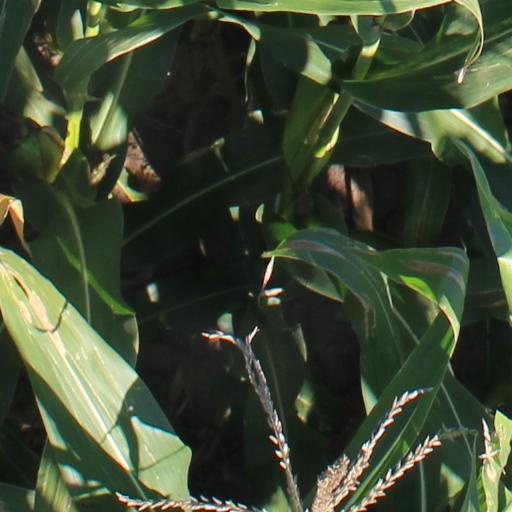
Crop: maize; corn